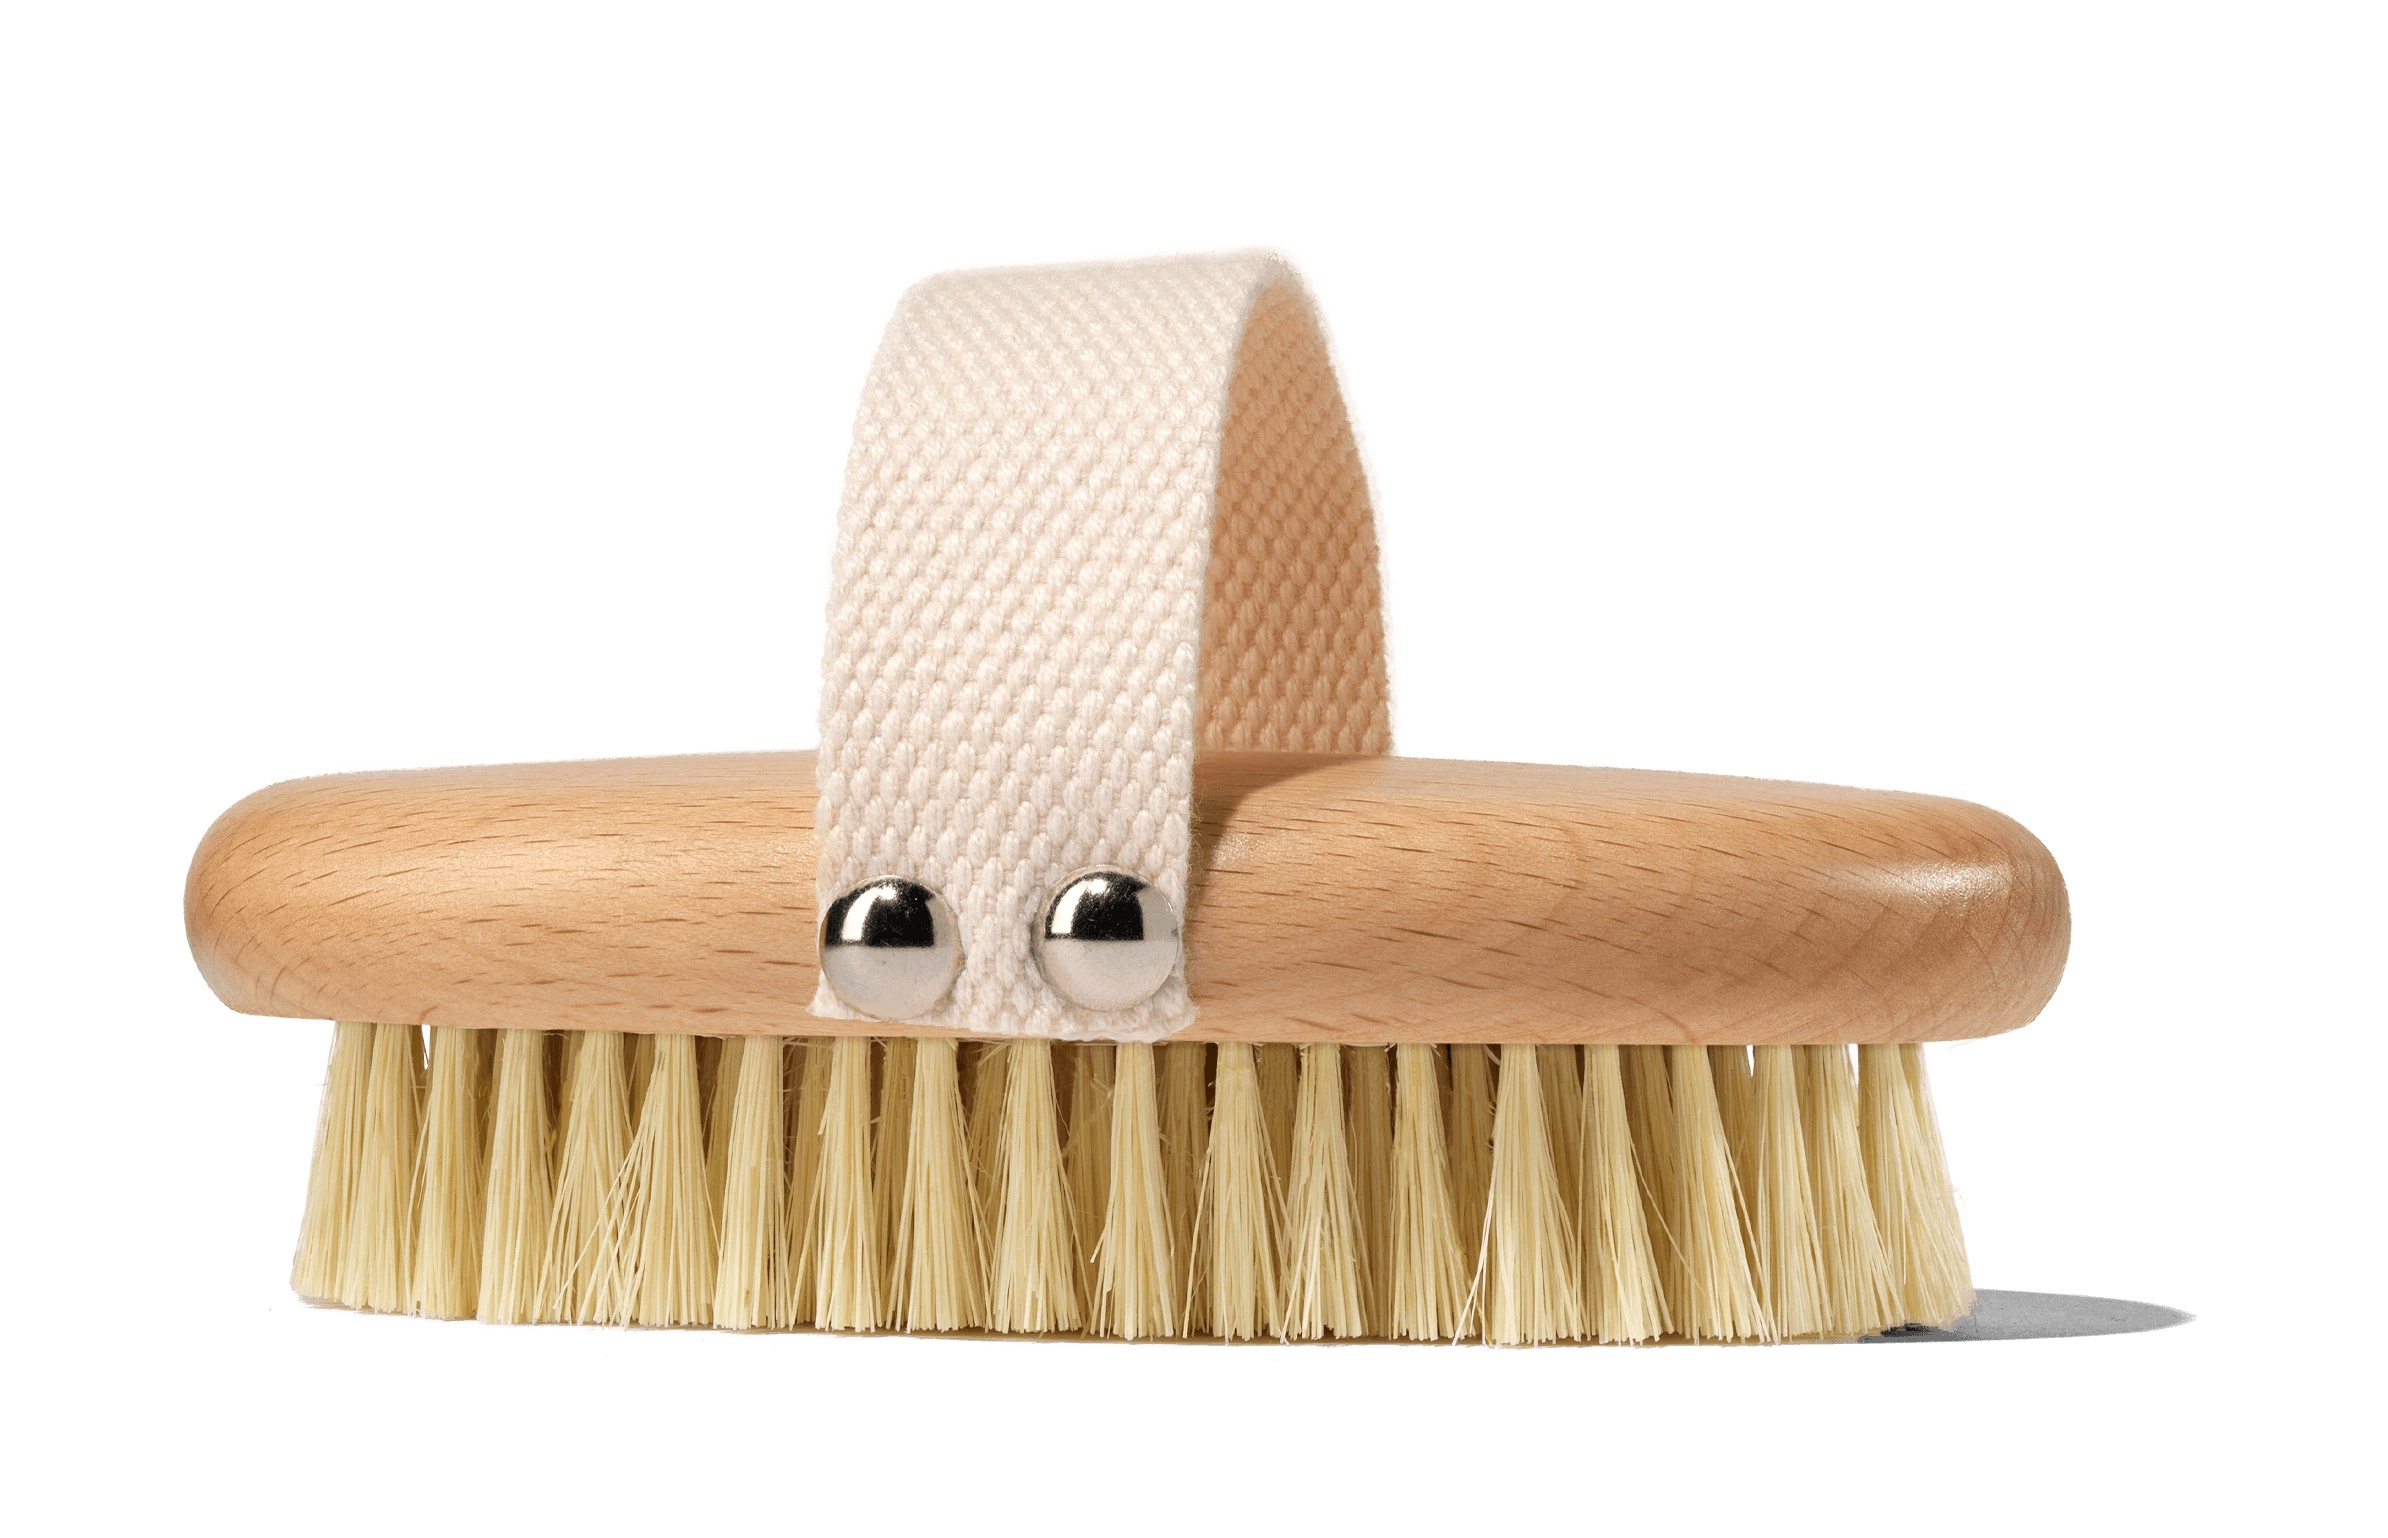
Somedays Flow Body Brush
Brand: Somedays
A spa-inspired vegan cactus-bristle dry brush to support menstrual wellness, improve blood circulation, and reduce pain levels by rewiring chronic pain pathways.
Category: Health & Beauty > Personal Care > Massage & Relaxation